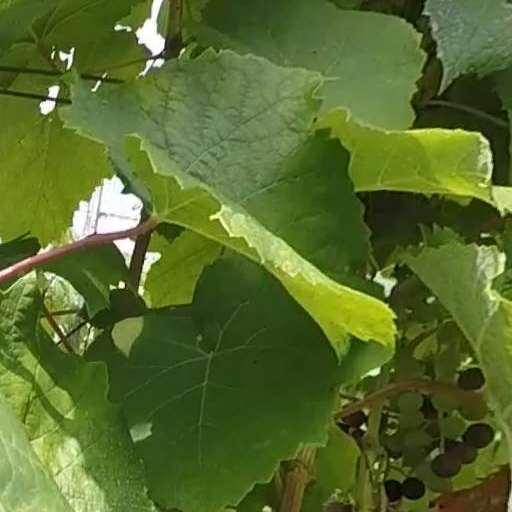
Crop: grape